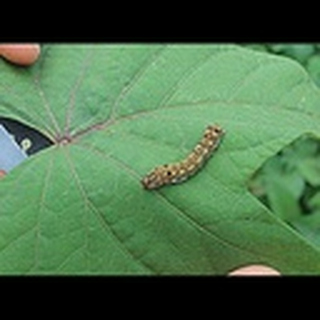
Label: cotton_army_worm